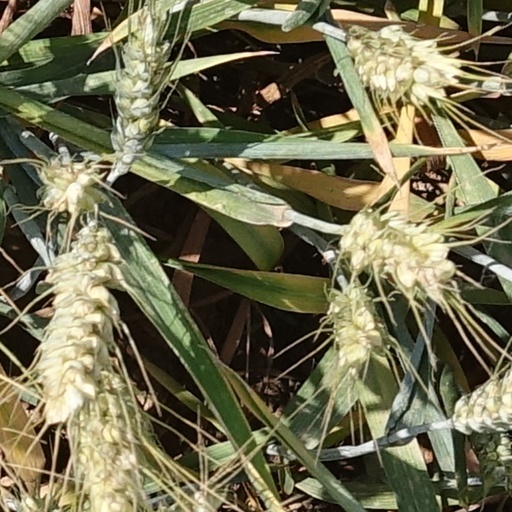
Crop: wheat